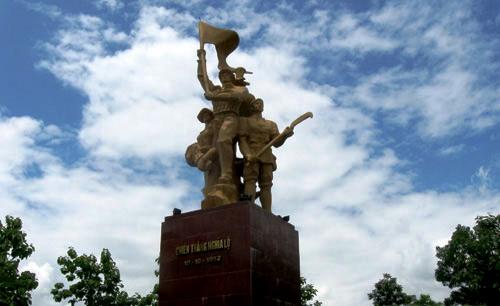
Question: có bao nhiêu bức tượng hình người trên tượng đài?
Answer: có ba bức tượng hình người trên tượng đài